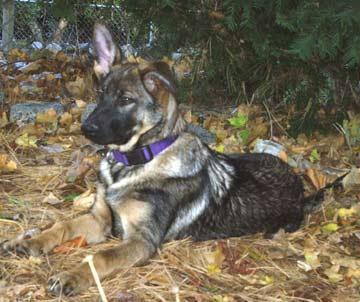
German_shepherd